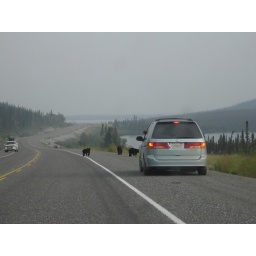
bears on the road in alaska